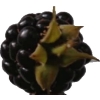
Label: blackberry